Harbin Symphony Orchestra

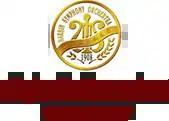

Harbin Symphony Orchestra (哈尔滨交响乐团; English translation, Harbin Symphony Orchestra) is a Chinese symphony orchestra based in Harbin, Heilongjiang, China. The orchestra's home is the Harbin Concert Hall.